Szepes County

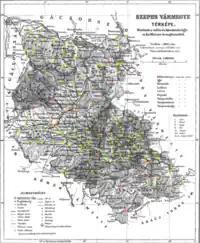
Ethnic map of the county with data of the 1910 census (see the key in the description).

According to censuses carried out in the Kingdom of Hungary in 1869 (and later in 1900 and 1910) the population of Szepes county comprised the following nationalities: Slovaks 50.4%, (58.2%, 58%), Germans 35% (25%, 25%), Ruthenians (Rusyns) 13.8% (8.4%, 8%) and 0.7% (6%, 6%) Magyars (Hungarians). The sudden increase in listed Hungarians after 1869 may be due to statistical interpretation (use of "most frequently used language" as criterion); it may also be attributable to assimilation, Magyarisation, most notably of the German minority. The figures do not make clear how Jews were categorised, but their numbers must have been substantial as many of the towns had synagogues (one survives in Spišské Podhradie) and Jewish cemeteries still survive in Kežmarok, Levoča and elsewhere.